Mohammad-Taqi Ja'fari

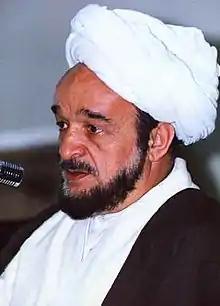
Allameh Mohammad-Taqi Ja'fari

Allameh Mohammad-Taqi Ja'fari (24 July 1923 – 16 November 1998) was an Iranian scholar, philosopher, intellectual, and islamic theologist. Ja'fari was a Shia philosopher. He was expert in various fields such as history, logic, metaphysics, philosophy, literature, mysticism, jurisprudence, and philosophy of science.